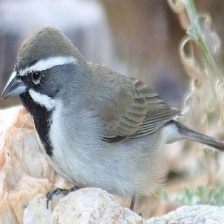
Species: BLACK-THROATED SPARROW
Scientific name: AMPHISPIZA BILINEATA